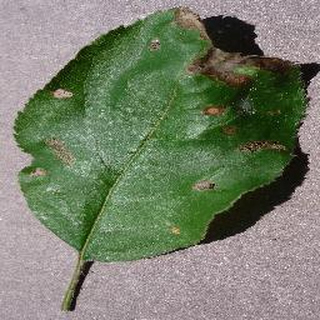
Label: apple_black_rot